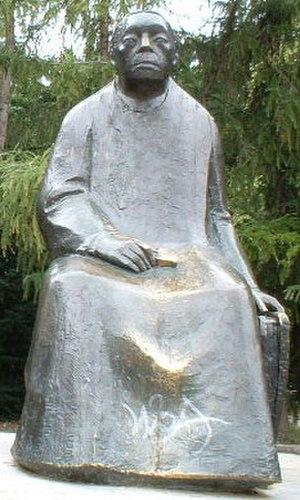
Gustav Seitz, né le 11 septembre 1906 à Mannheim et mort le 26 octobre 1969 à Hambourg, est un sculpteur et dessinateur allemand.